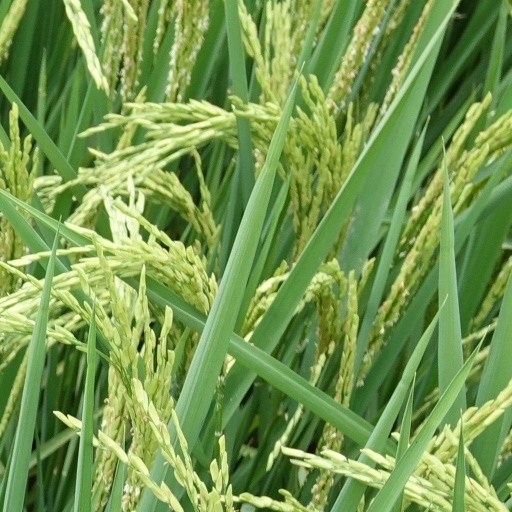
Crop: rice